Excubitors

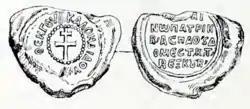
Seal of [Mart]inos (?), domestic of the Imperial Excubitors

In its later incarnation as a , the regiment (often called collectively , or) was structured along the same standardized lines followed by the other , with a few variations in the titles of its officers.